Diego Fernández de Velasco

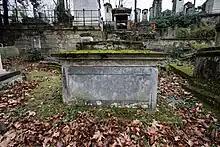
Père Lachaise Cemetery

Fernández de Velasco was appointed colonel of the Leon Infantry Regiment, unit that he himself had raised, in 1793, brigadier in 1794 and field marshal in 1795, seeing action against France during the War of the Pyrenees until the Peace of Basel (1795). He was promoted to lieutenant general in 1802.